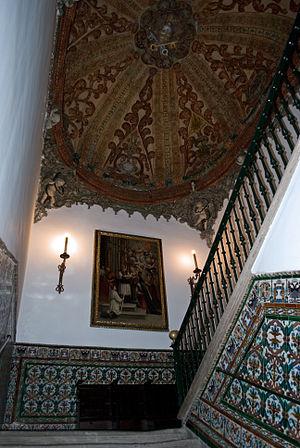
L'hospice des Vénérables ou Hospice des Vénérables Prêtres, est un monument historique de Séville en Espagne. Cet édifice baroque du XVIIᵉ siècle a été construit pour servir de résidence de retraite aux prêtres âgés et pauvres. C'est aujourd'hui le siège du Centre Velázquez, institution consacrée au peintre éponyme. L'hospice des Vénérables se trouve place de même nom, au cœur du quartier Santa Cruz, tout près des jardins de Murillo, de la cathédrale et des alcazars royaux.